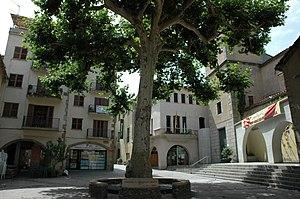
Arbúcies est une municipalité dans la région de La Selva dans la province de Gérone, Catalogne.